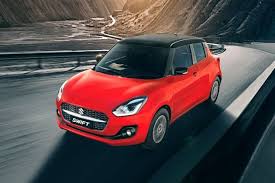
Label: noambulance